Eerik Marmei

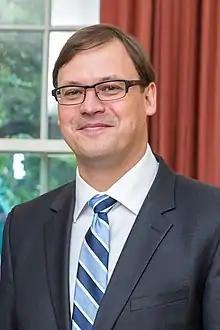
Marmei in 2014

Eerik Marmei (born 6 May 1970 in Tartu) is an Estonian diplomat.